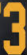
Number: 3